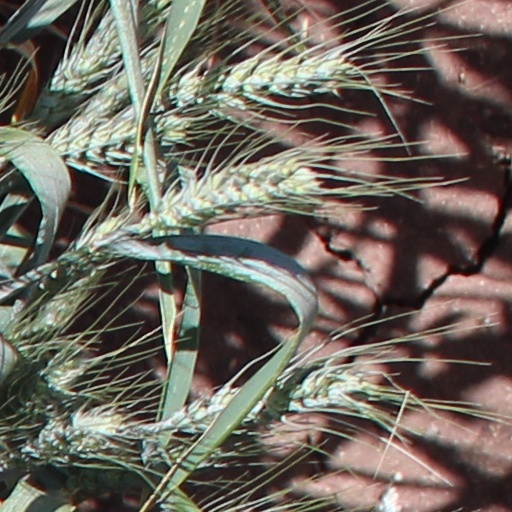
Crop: wheat